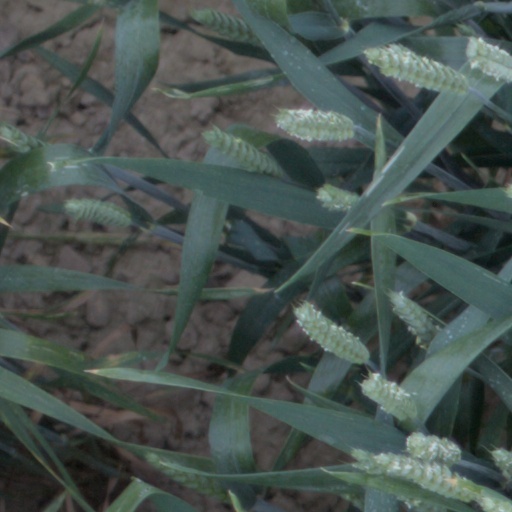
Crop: wheat